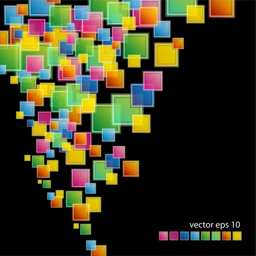
colored squares on a black background -- stock vector #